David Copperfield

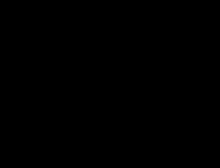
Mr Peggotty finds young Emily, by Phiz.

Contrary to the method previously used for "Dombey and Son", Dickens did not elaborate an overall plan and often wrote the summary of a chapter after completing it. Four character names were found at the last moment: Traddles, Barkis, Creakle and Steerforth; the profession of David remains uncertain until the eighth issue (printed in December 1849, containing Chapters 22–24, in which David chooses to be trained as a proctor); and Paul Schlicke notes that the future of Dora was still not determined on 17 May 1850 (when 37 chapters had been published in the first 12 monthly instalments). Other major aspects of the novel, however, were immediately fixed, such as David's meeting with Aunt Betsey, Emily's fall or Agnes's role as the "real" heroine of the story.